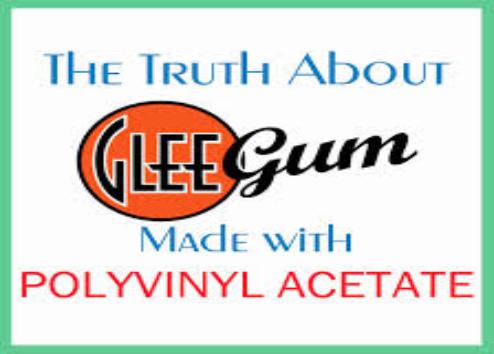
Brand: Glee Gum
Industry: Food